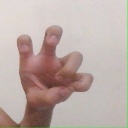
अक्षर: छ